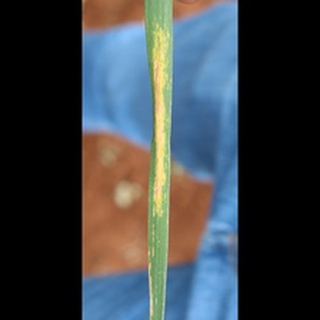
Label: wheat_leaf_blight